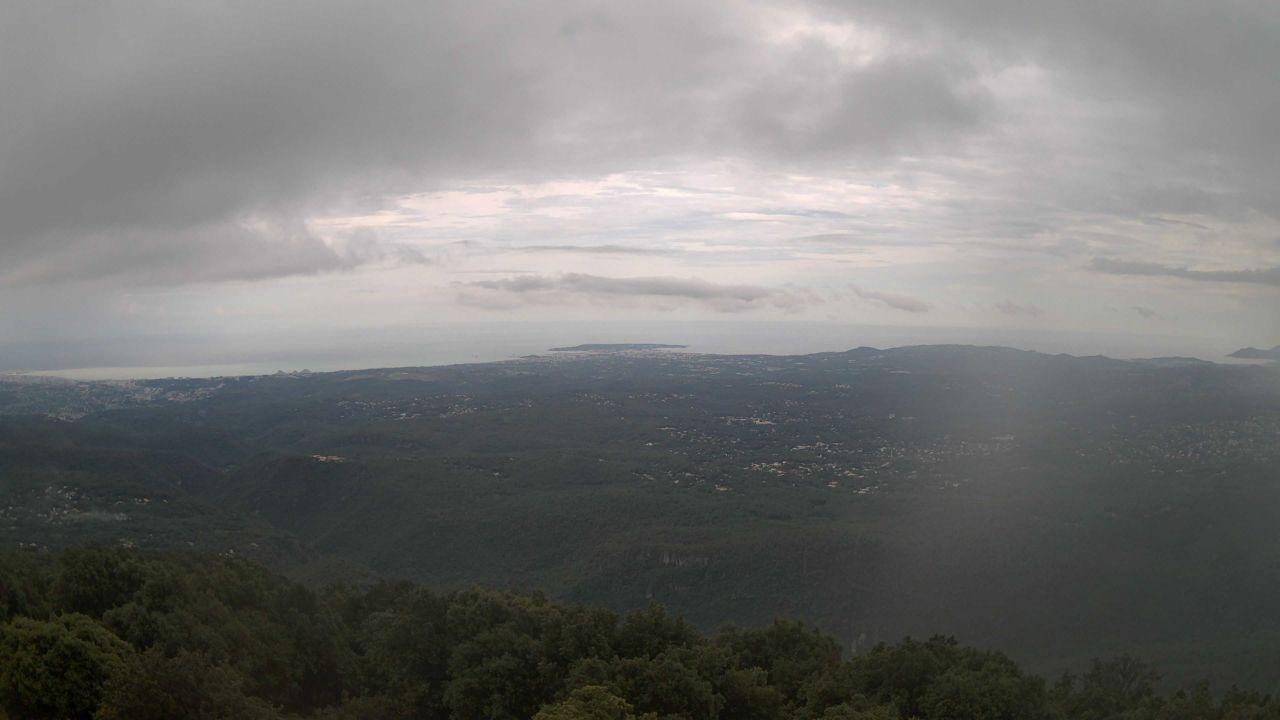
Fire: no
Smoke: yes